Narayanan Chandrakumar

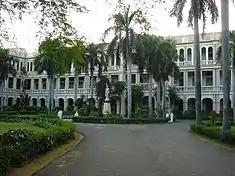
Loyola College, Chennai

N. Chandrakumar, born on 25 November 1951, in the south Indian state of Tamil Nadu, graduated in chemistry from Loyola College, Chennai in 1970 and completed his master's degree at IIT Madras in 1972. His doctoral studies were at IIT Kanpur under the guidance of P. T. Narasimhan, a Shanti Swarup Bhatnagar laureate, which he completed in 1979 and joined Central Leather Research Institute (CLRI) as a research associate in 1980. He served the institute till 2001, holding positions such as that of a scientist, head of the Physical Sciences Division and a director-grade scientist and moved to IIT Madras where he is a professor at the department of chemistry. In between, he served as visiting scientist at JEOL, National Institutes of Health (1986), and at University of Siegen (1993). He also had visiting professorships at University of Ulm (1997–98) and INSERM, Grenoble (2001).